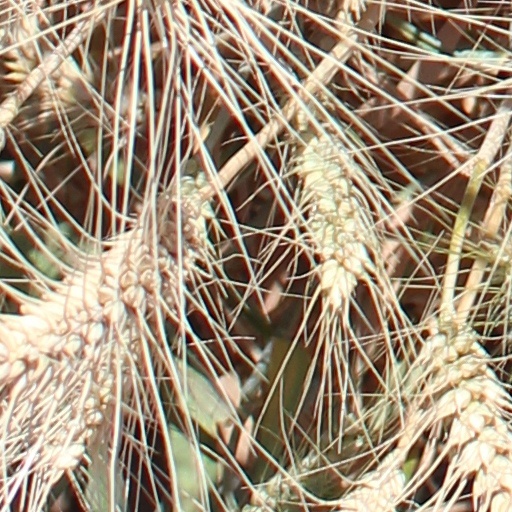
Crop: wheat